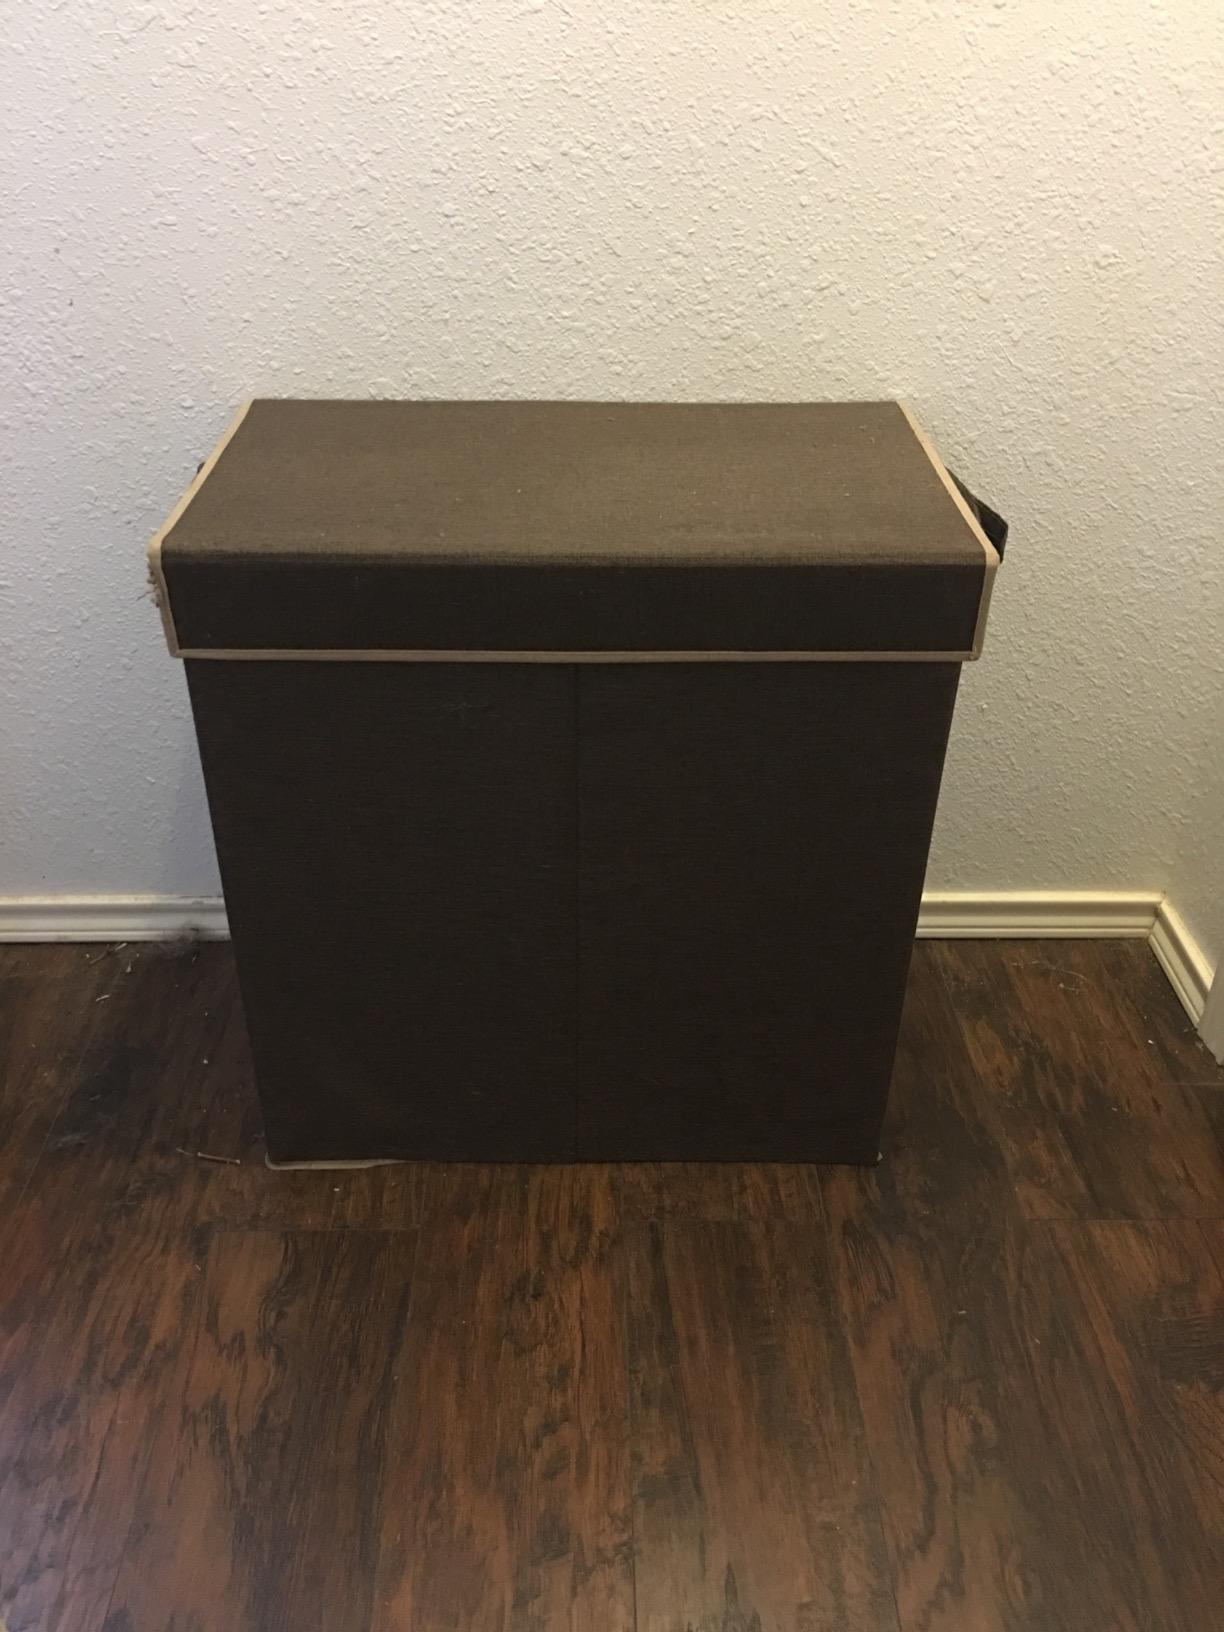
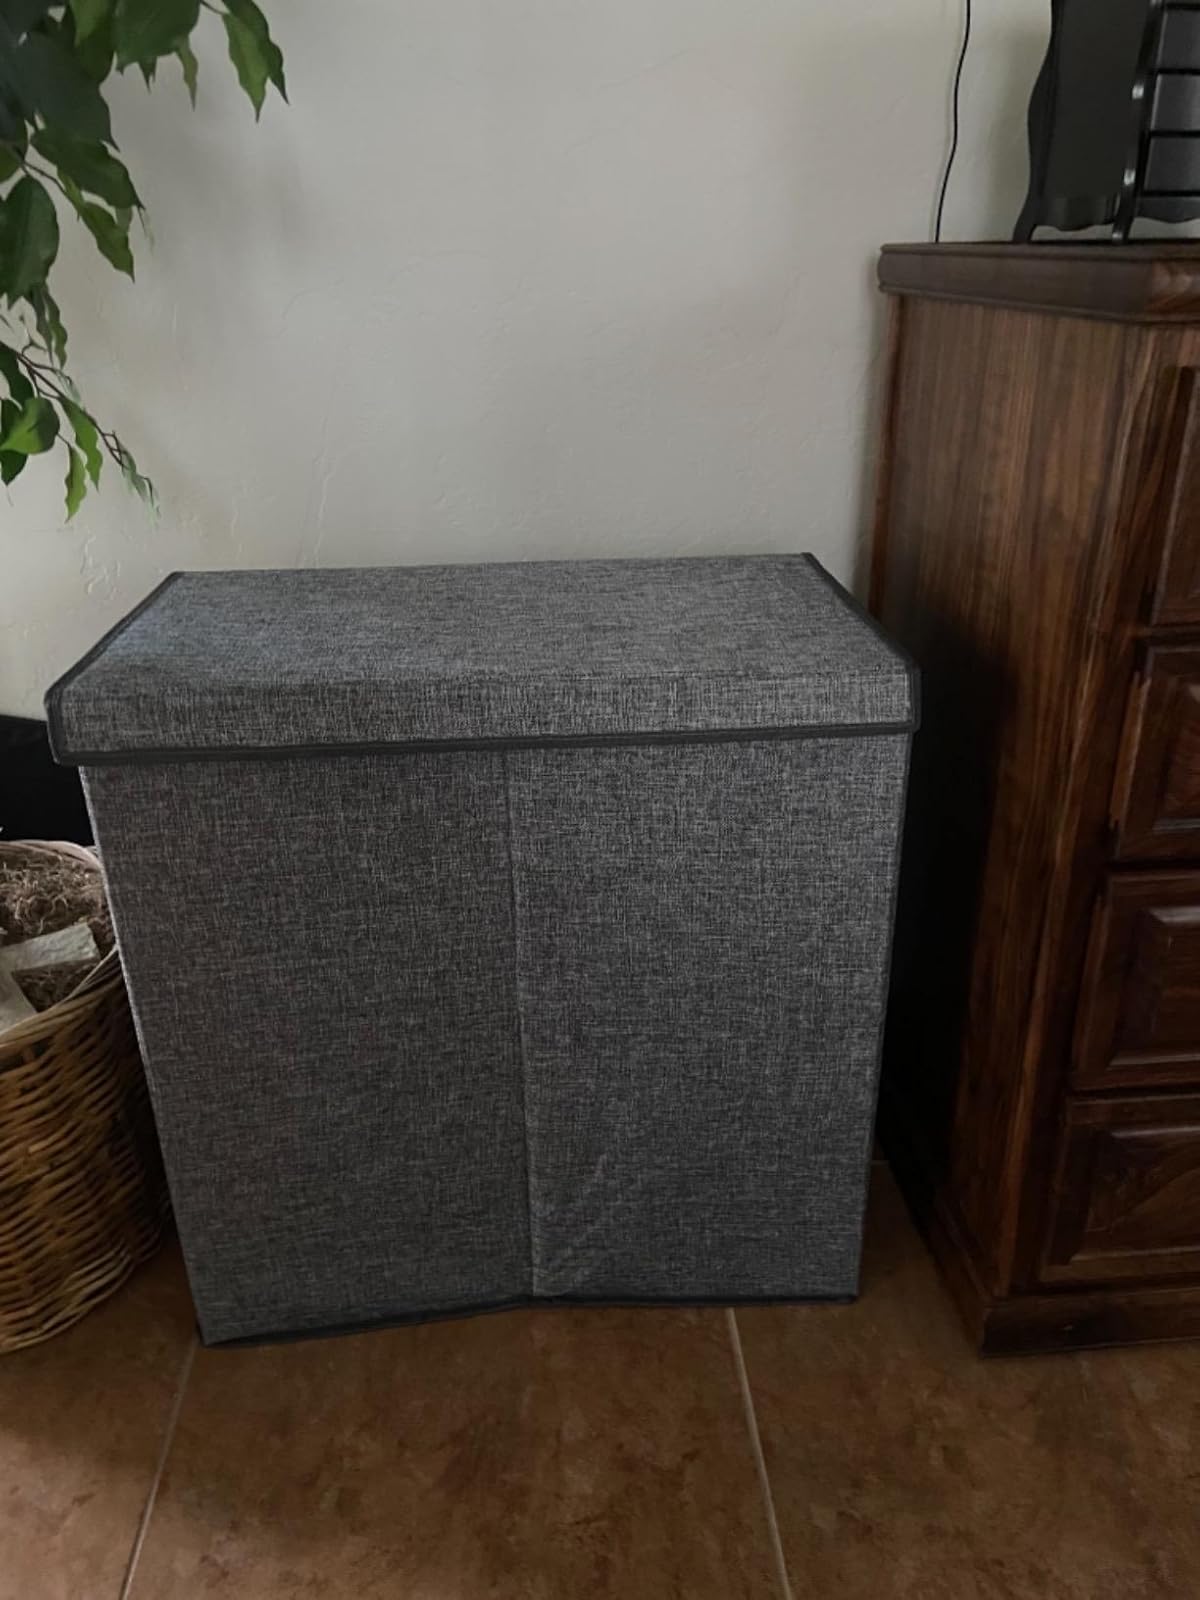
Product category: items_hamper
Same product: no